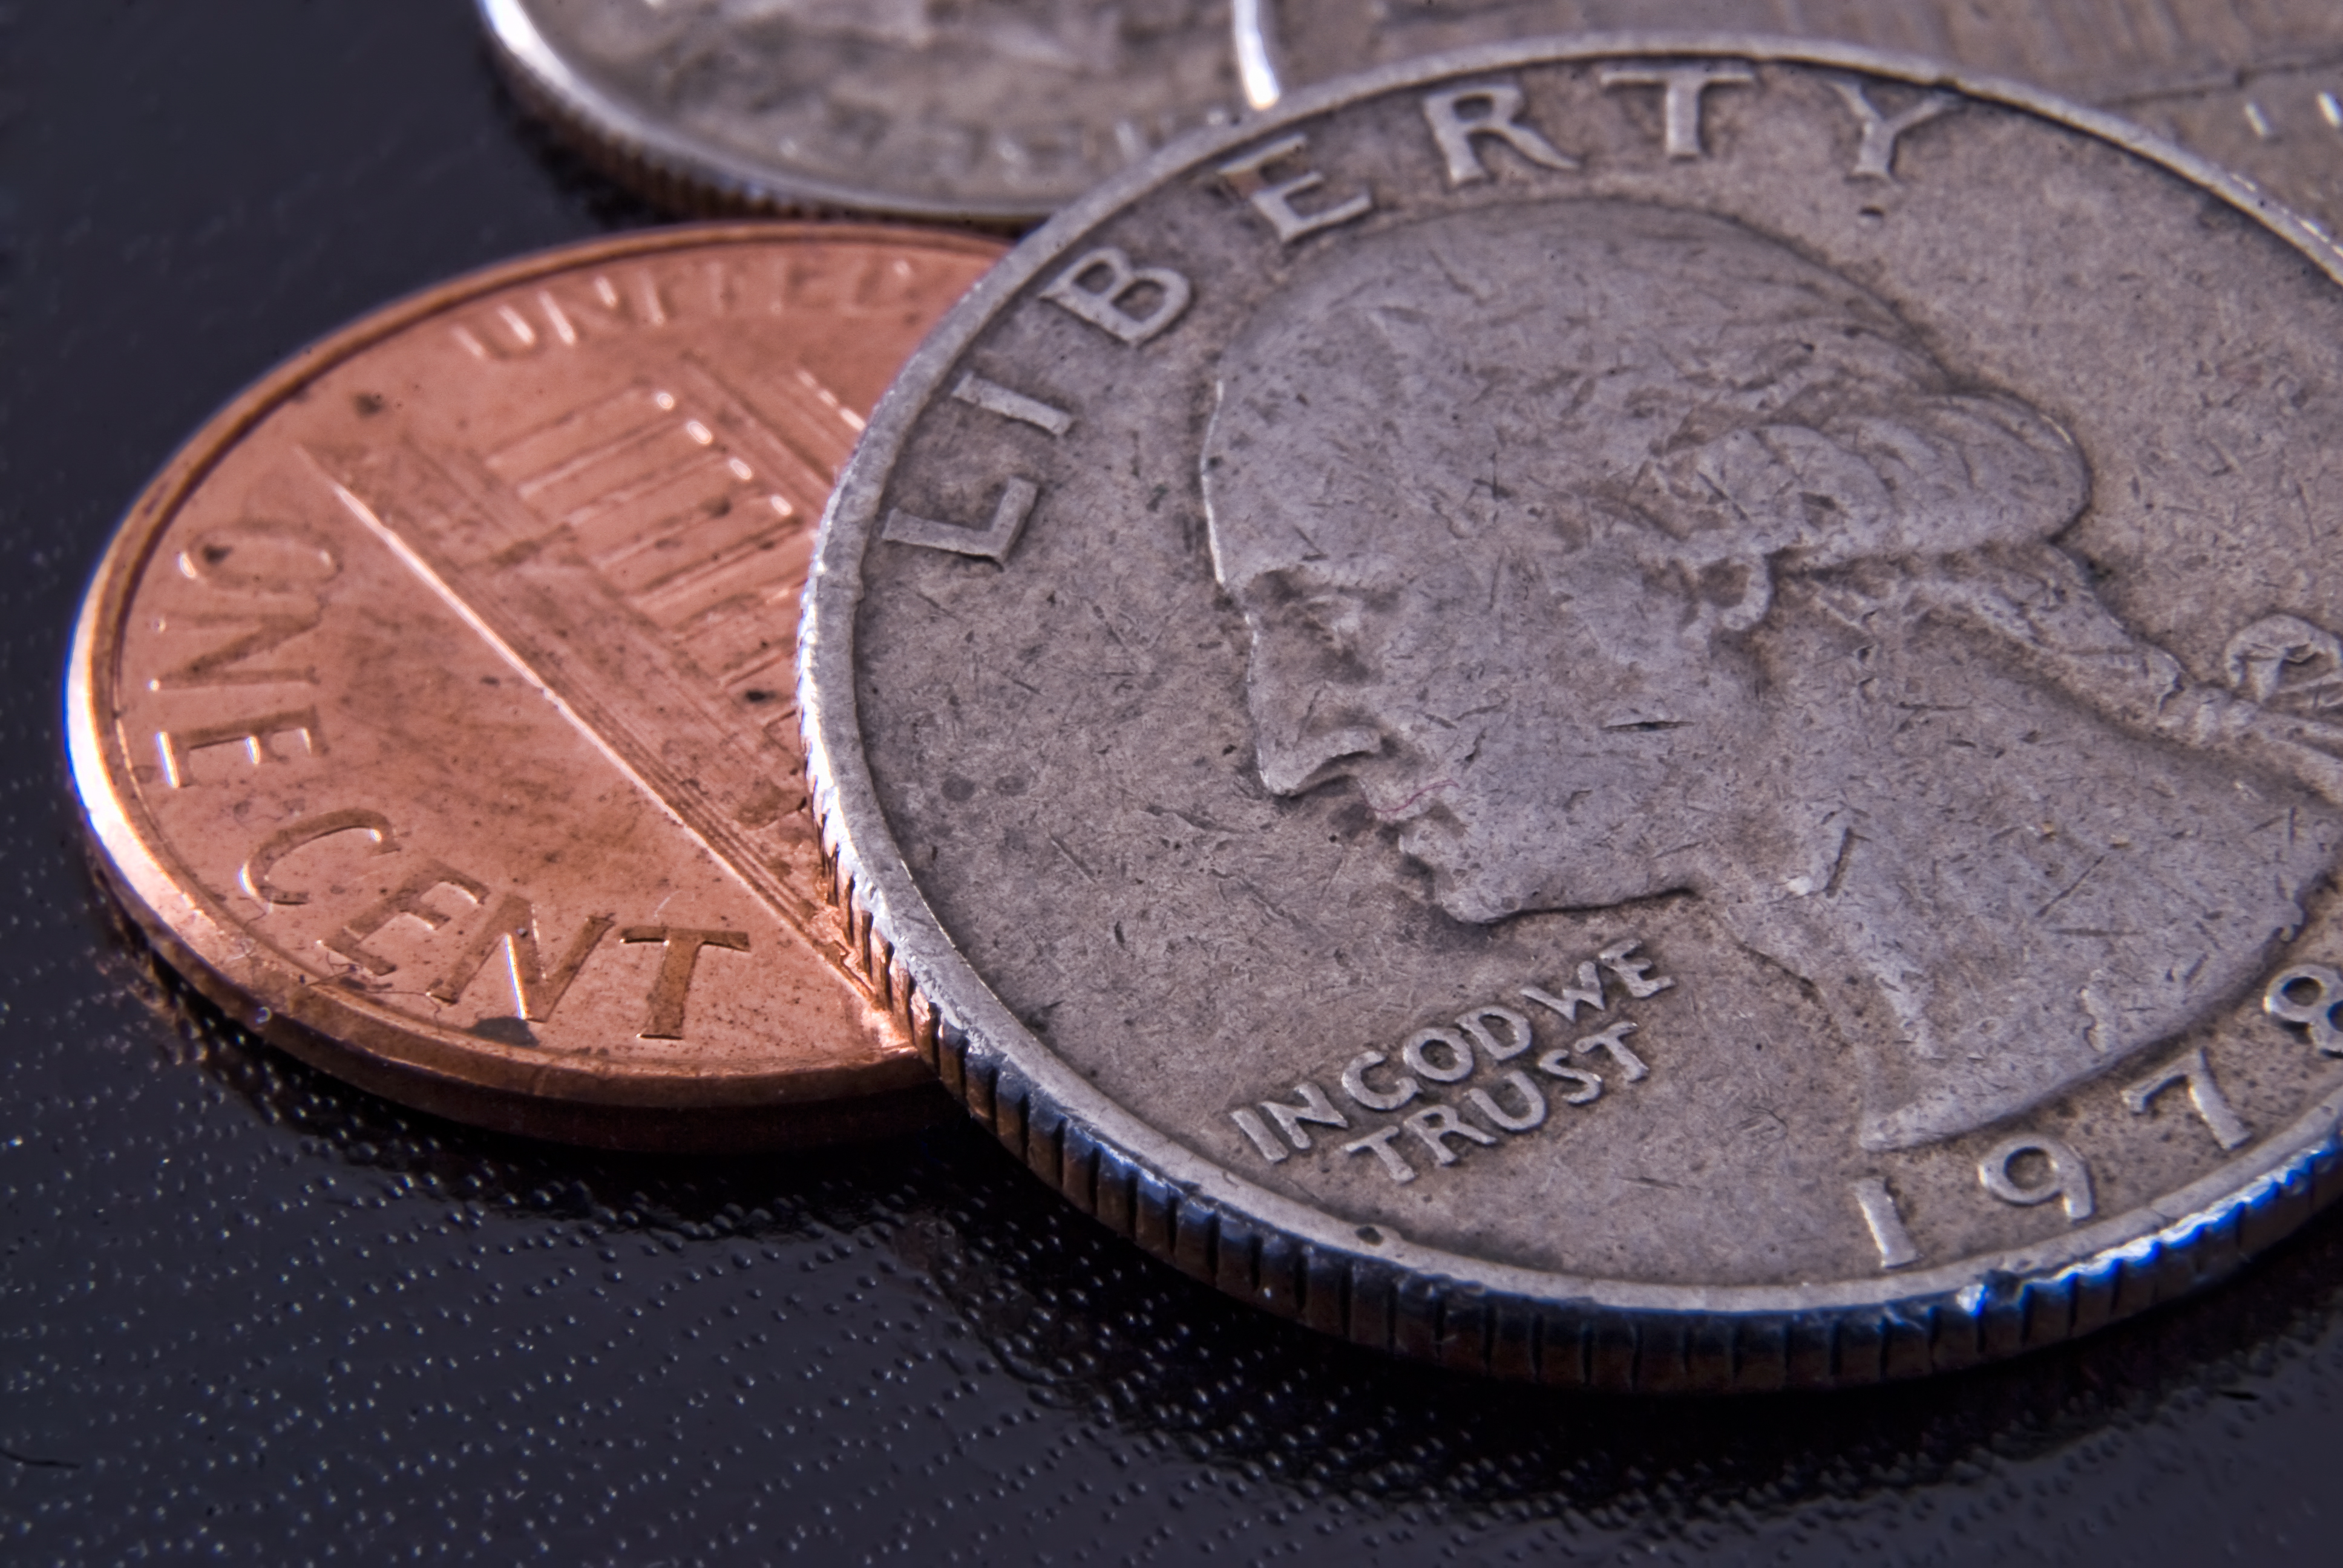
money, cash, silver, currency, coin, quarter, savings, coins, penny, us currency, US money